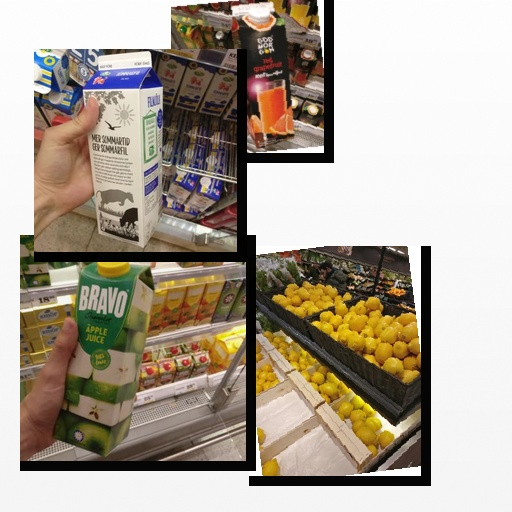
Food items: sour_milk, grapefruit_juice, apple_juice, lemon